Geo Television (Germany)

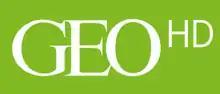
Logo of the HD version

Geo Television is a German-language pay-TV station of the RTL Group. It is the TV offshoot of the magazine with the same name (GEO). Geo Television focuses on reports and documentaries.